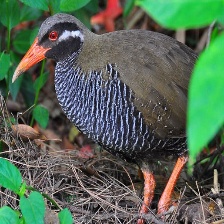
Species: OKINAWA RAIL
Scientific name: GALLIRALLUS OKINAWAE
ImageNet parent category: european_gallinule